Basilica of Our Lady of Guadalupe

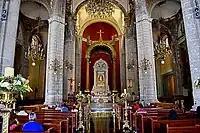
Interior of the Old Basilica.

The museum, opened in 1941, in the north wing of Las Capuchinas Convent, houses an important collection of New Spanish art made up of nearly 4,000 cultural assets, many of them unique and unrepeatable, including paintings, sculptures, jewelry, gold and silver work, and others. It has works by the most important painters of New Spain, highlighting those of Cristóbal de Villalpando, Miguel Cabrera, Matías de Arteaga y Alfaro, Juan Correa, Juan Cordero, José de Ibarra, Sebastián López de Arteaga, Nicolás Rodríguez Juárez, Baltasar de Echave Ibía and José de Alcíbar. Its hall has more than 2,000 ex-votos dedicated to the Virgin of Guadalupe and is a space for temporary exhibitions.